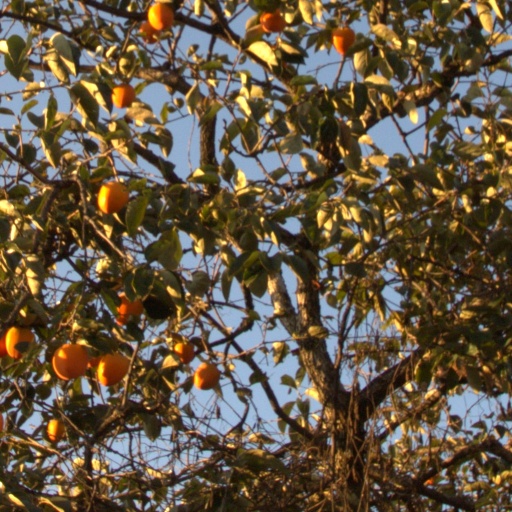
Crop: grape